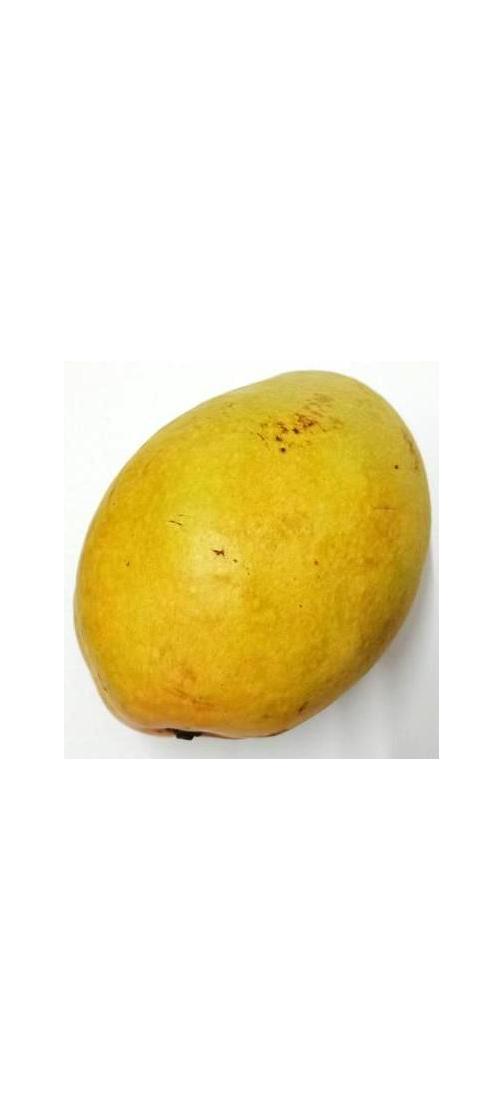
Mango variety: Bari-11